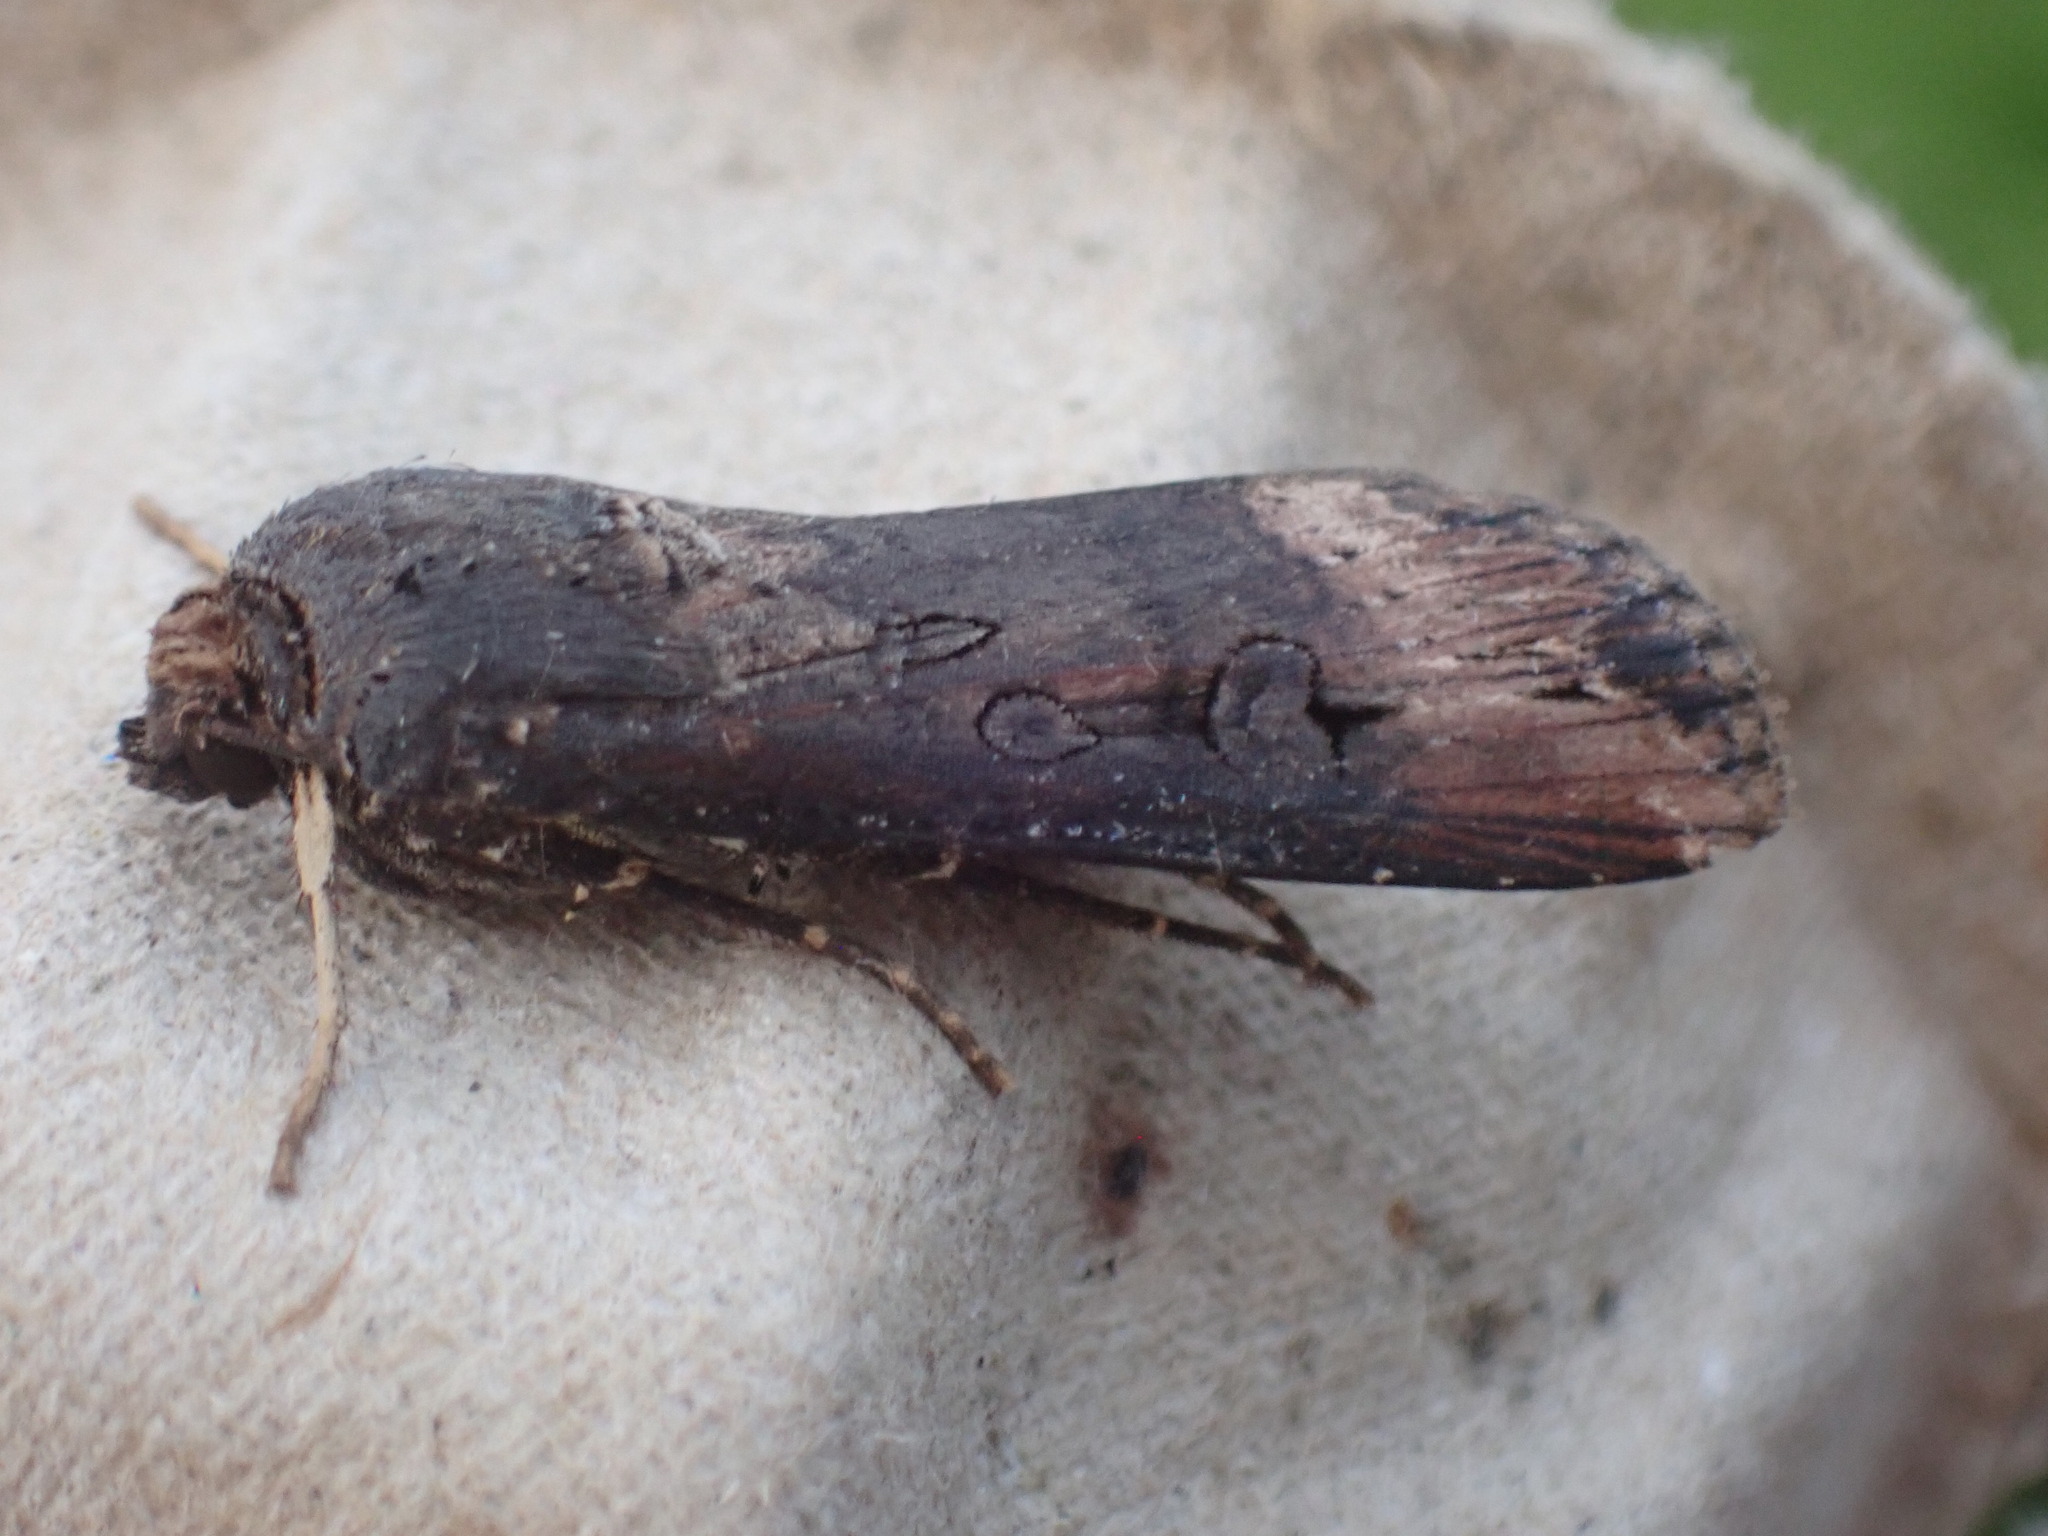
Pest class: cutworms